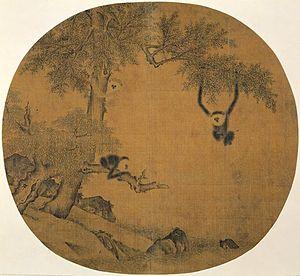
L'éventail est un objet utilisé pour induire un courant d'air dans le but de se rafraîchir ou d’attiser les braises d’un foyer.
Yi Yuanji était un peintre chinois de la dynastie Song, réputé pour ses peintures réalistes d'animaux. Selon Robert van Gulik, les peintures de gibbons de Yi Yuanji sont particulièrement remarquables.